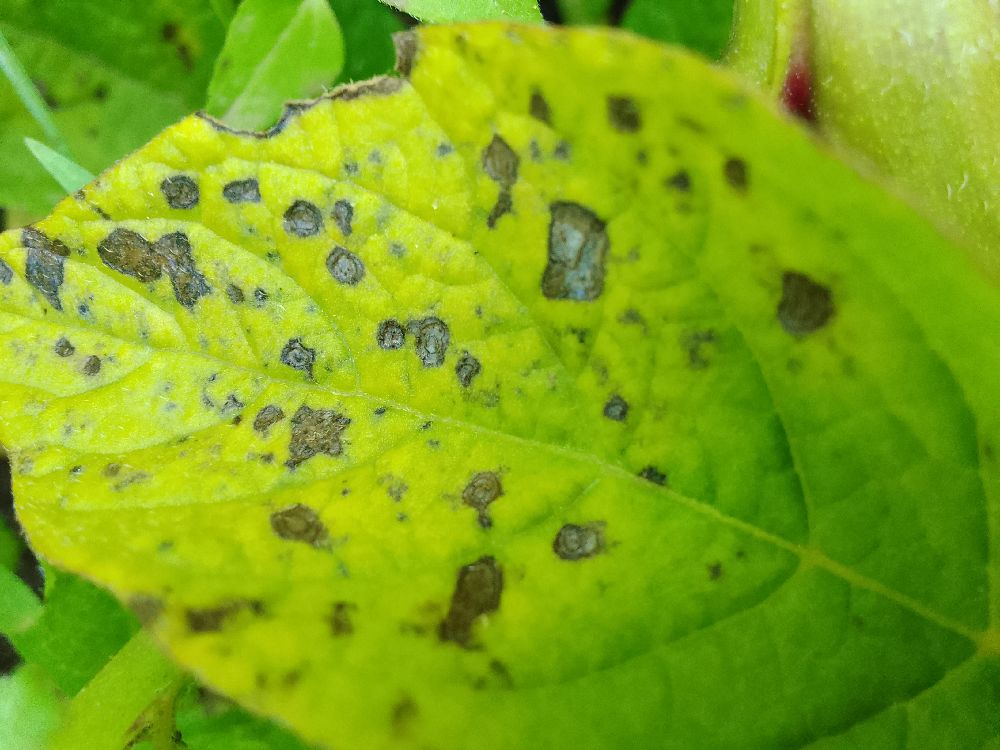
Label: Early blight